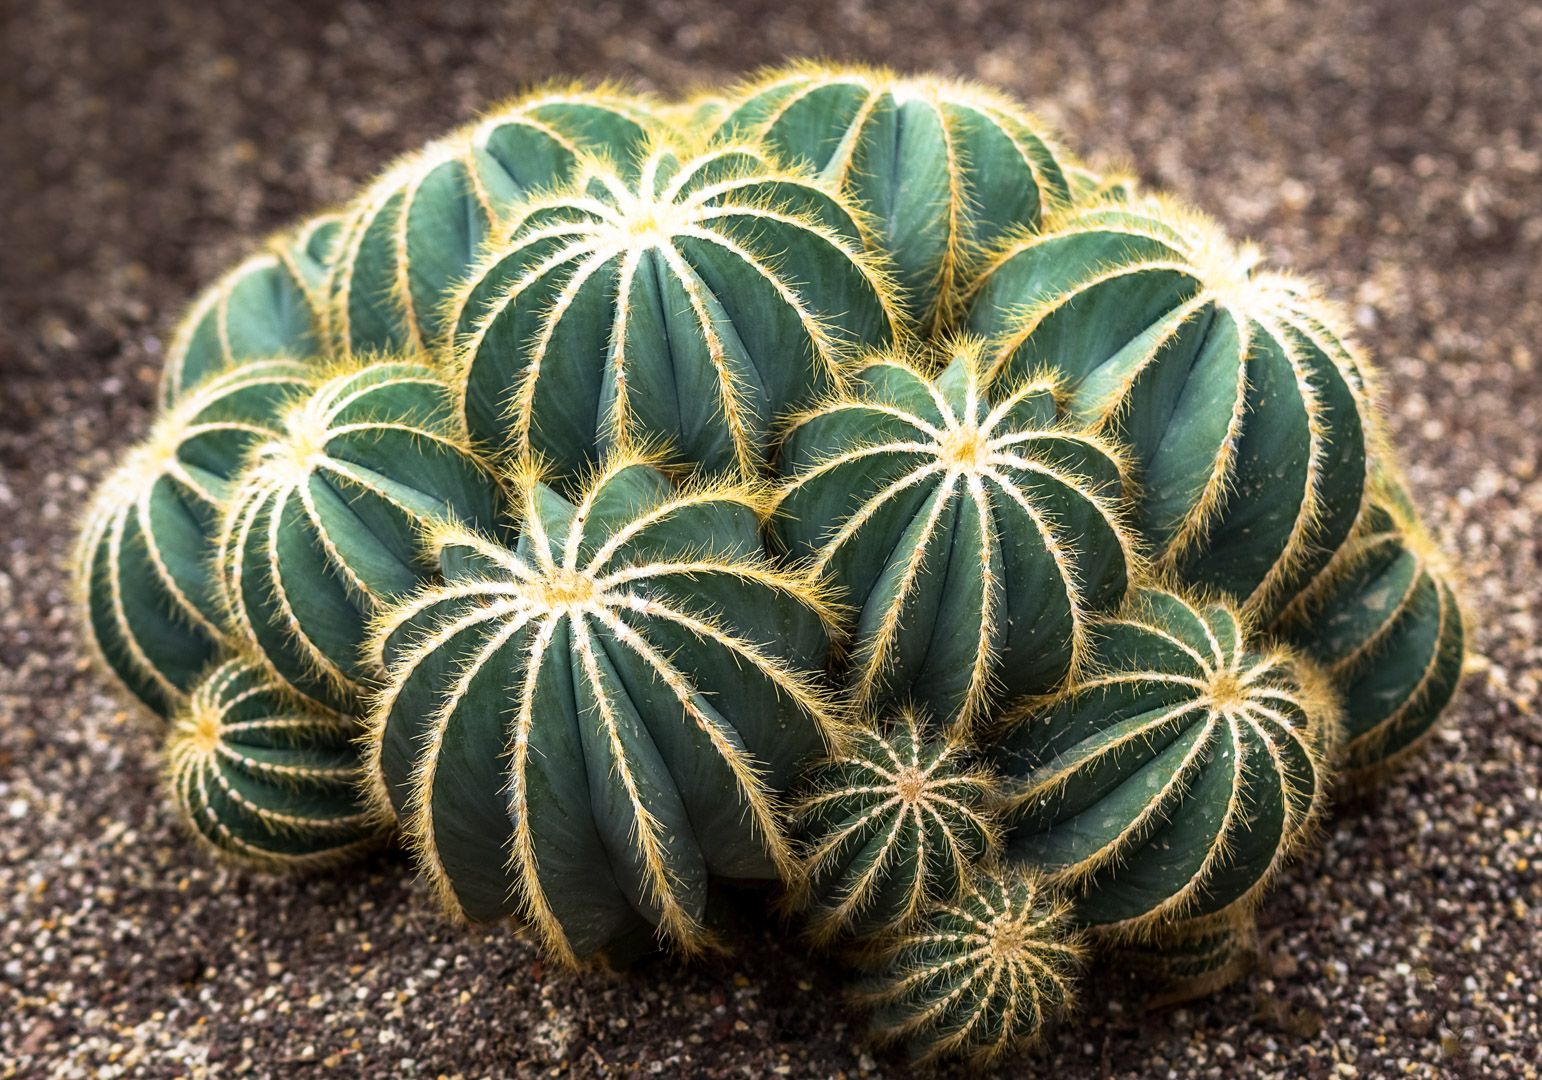
Mature Cactus
The photo shows green mature cactus plants covered with numerous yellow thorns, standing above fertile soil in natural, clear lighting.
Close up shot, The photo shows a mature cactus plant. The lighting is natural and bright, clearly showing the texture and details of the plant. The colors are simple, dominated by the green and yellow of the cactus and the brown tones of the soil, giving the scene a lively feel. The overall atmosphere of the photo is calm and simple.
Labels: Plant, Cactus, Soil
Camera: PENTAX PENTAX K-5
Lens: Tamron SP AF 70-200mm F2.8 Di LD [IF] Macro, Tamron SP AF 70-200mm F2.8 Di LD [IF] Macro (A001)
Aperture: F3.5
Exposure: 1/250 sec
ISO: 200
Focal length: 82.5 mm